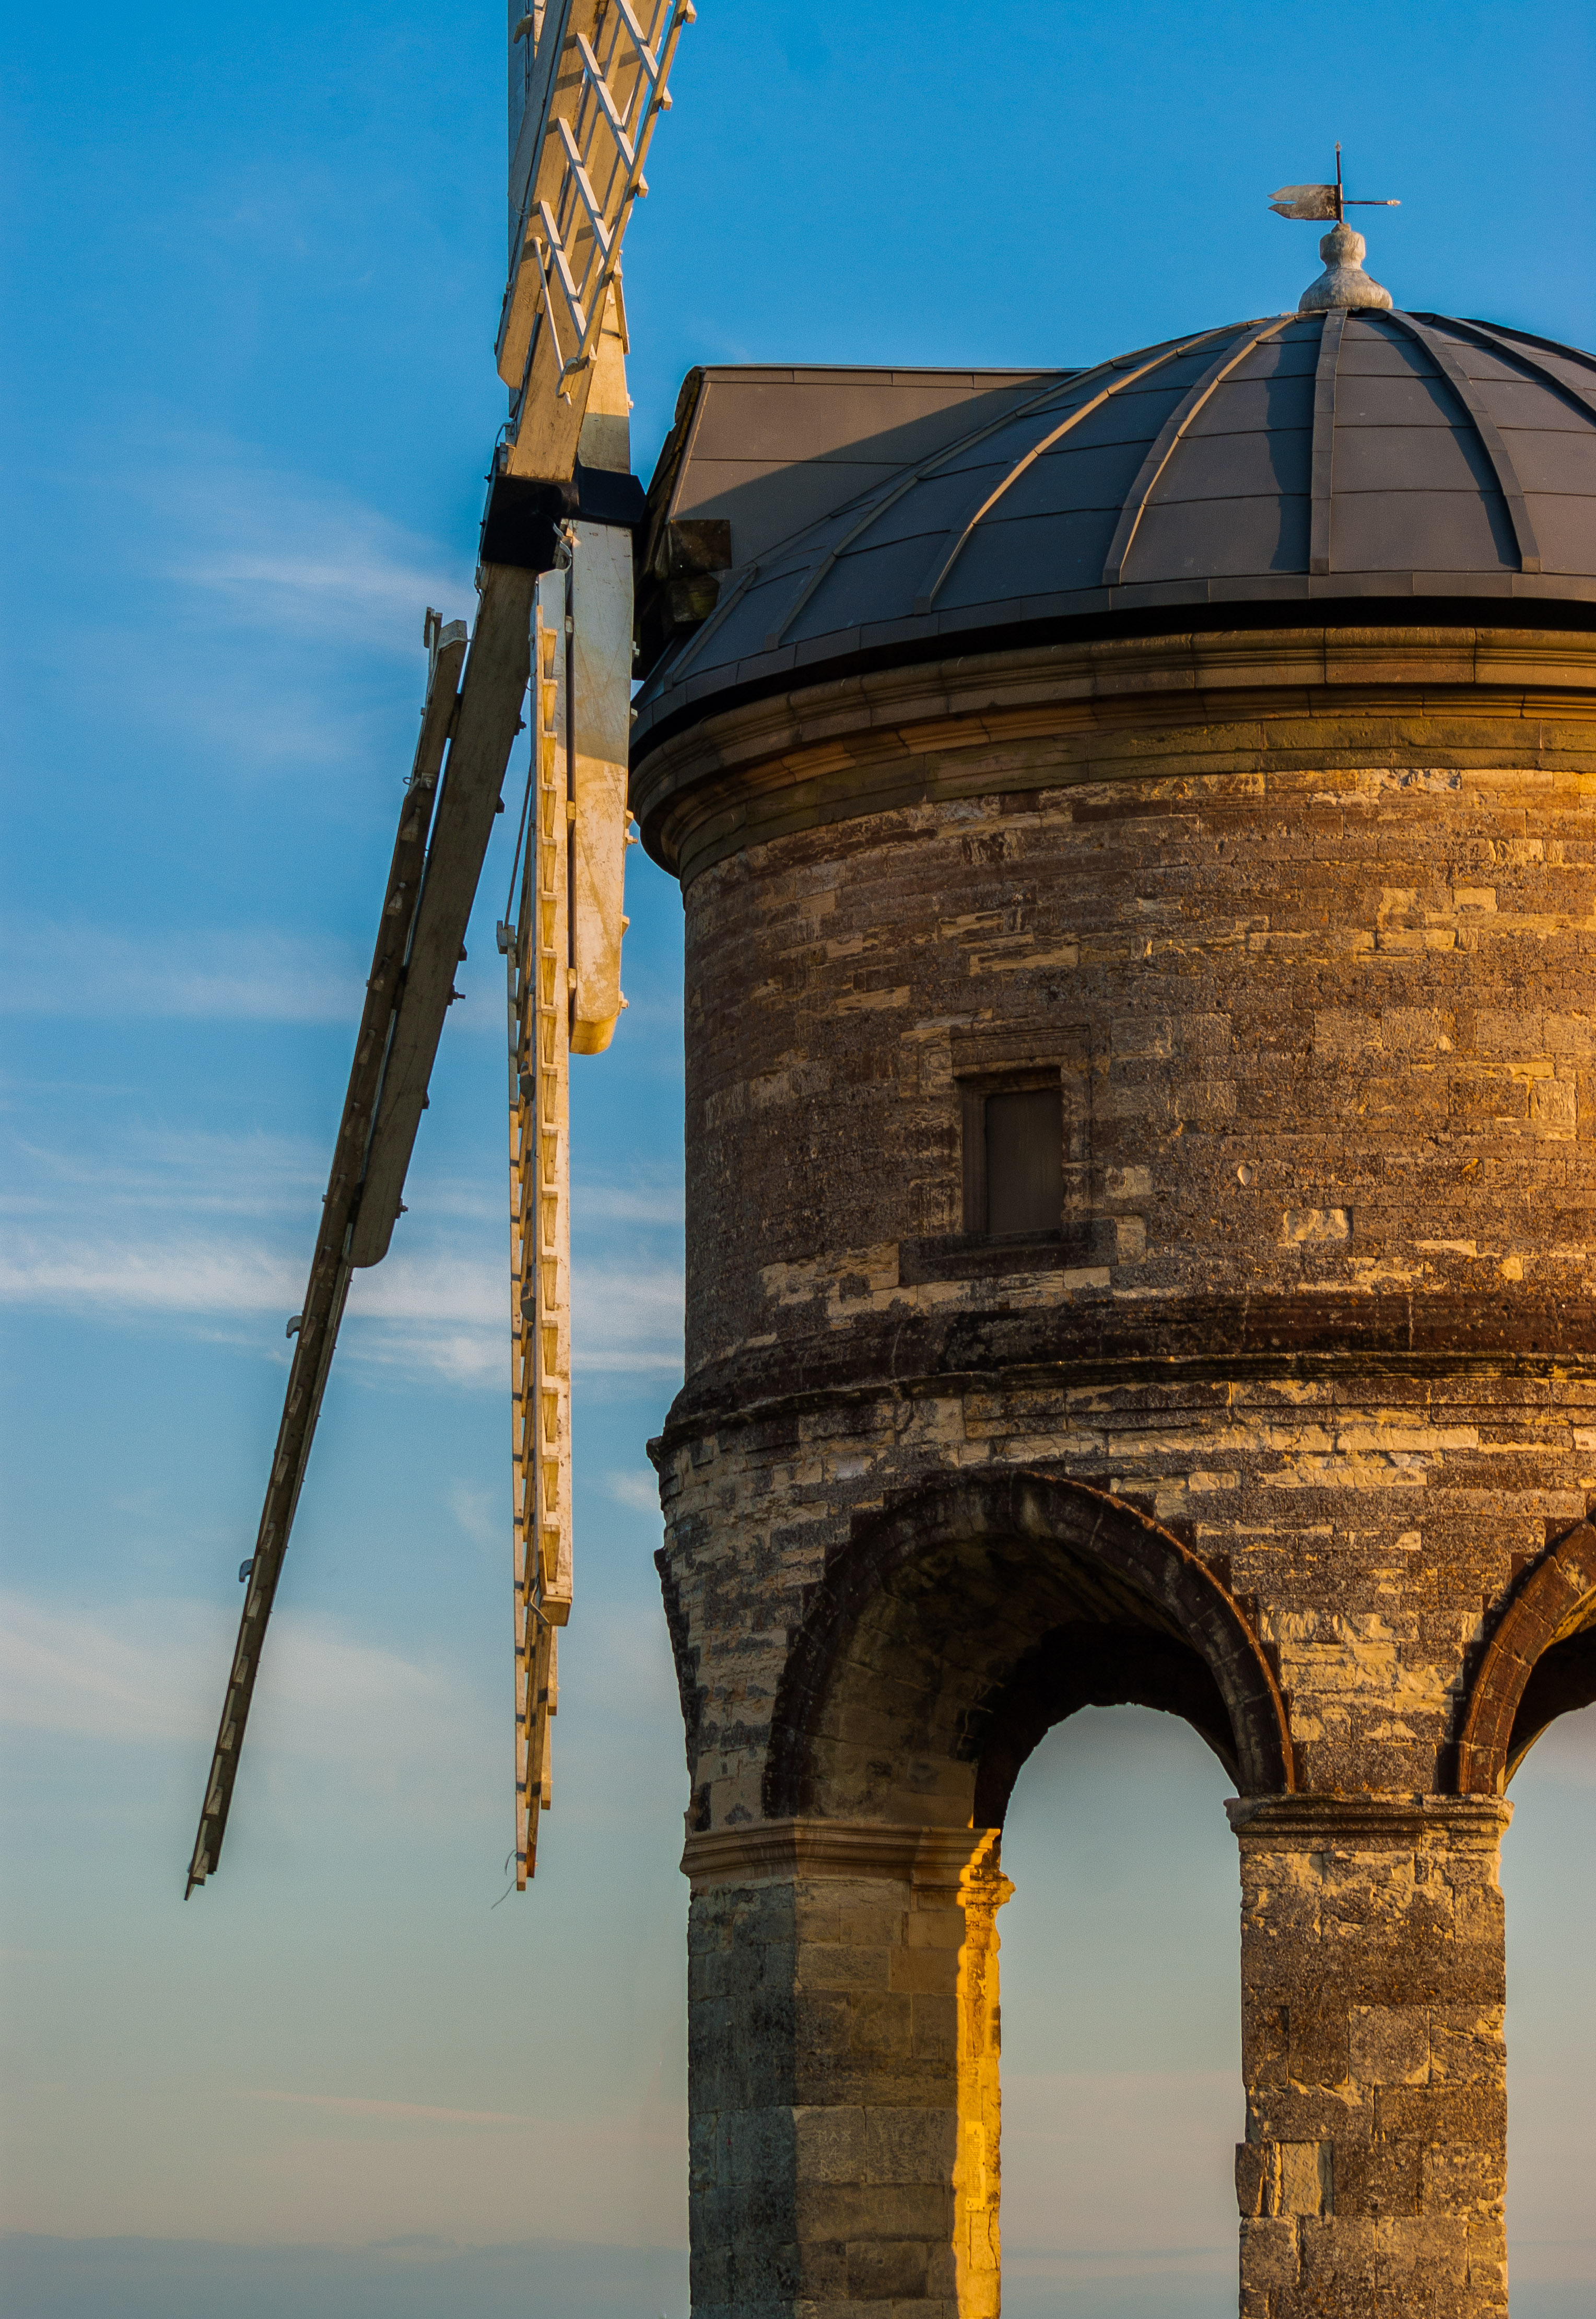
architecture, structure, sky, sun, sunset, hour, windmill, wind, building, land, stone, arch, golden, column, tower, crop, landmark, blue, set, place of worship, mill, temple, sail, mark, historical, sails, tight, chesterton, ancient history